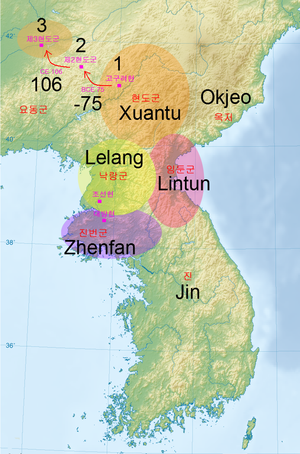
Gojoseon est un royaume essentiellement légendaire qui marque l'apparition de la civilisation coréenne et s'étendait sur le Liaoning et la région de Pyongyang. La tradition donne l'année 2333 avant l'ère commune comme date de sa fondation et cette année a été reprise comme étant l'année 0 du calendrier de la Corée du Sud avant 1961. Il disparait en 108 avant notre ère. Les plus anciens textes coréens le concernant sont le Samguk Yusa et le Tongguk Tonggam. À la fin de cette période l'État de Jin occupe une grande partie du sud de la péninsule.
La commanderie de Xuantu est une des quatre commanderies chinoises de la dynastie Han. Située aux confins de la Mandchourie et de la Corée, elle a existé de -107 à 302. Elle a été établie après la victoire de la dynastie Han sur le royaume de Gojoseon de Wiman et s'est rapidement heurtée au royaume de Koguryo qui prend complètement le contrôle de la région en 302. D'après le Livre des Han, la commanderie de Xuantu comptait 45 006 foyers et 221 845 habitants en l'an 2.
La commanderie de Lelang était la plus importante des quatre commanderies chinoises établies par l'empereur Wu de la dynastie Han en -108 dans le nord de la péninsule coréenne après la conquête du Gojoseon par Wiman. Son siège se trouvait à Pyongyang dans l'actuel arrondissement de Rakrang et elle dépendait de la province de You. D'après le Livre des Han, la commanderie de Lelang comptait 25 préfectures, 62 812 foyers et 406 758 habitants en l'an 2.